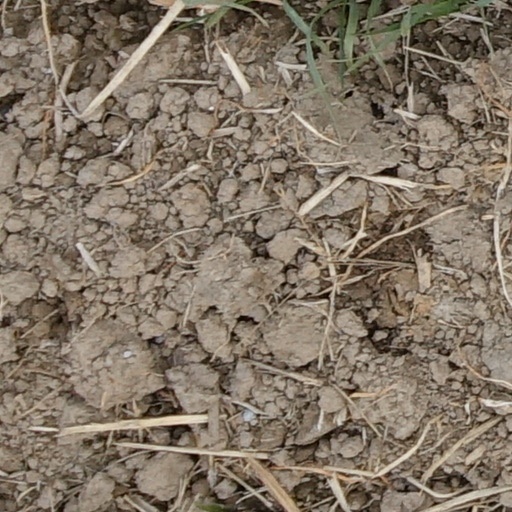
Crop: wheat